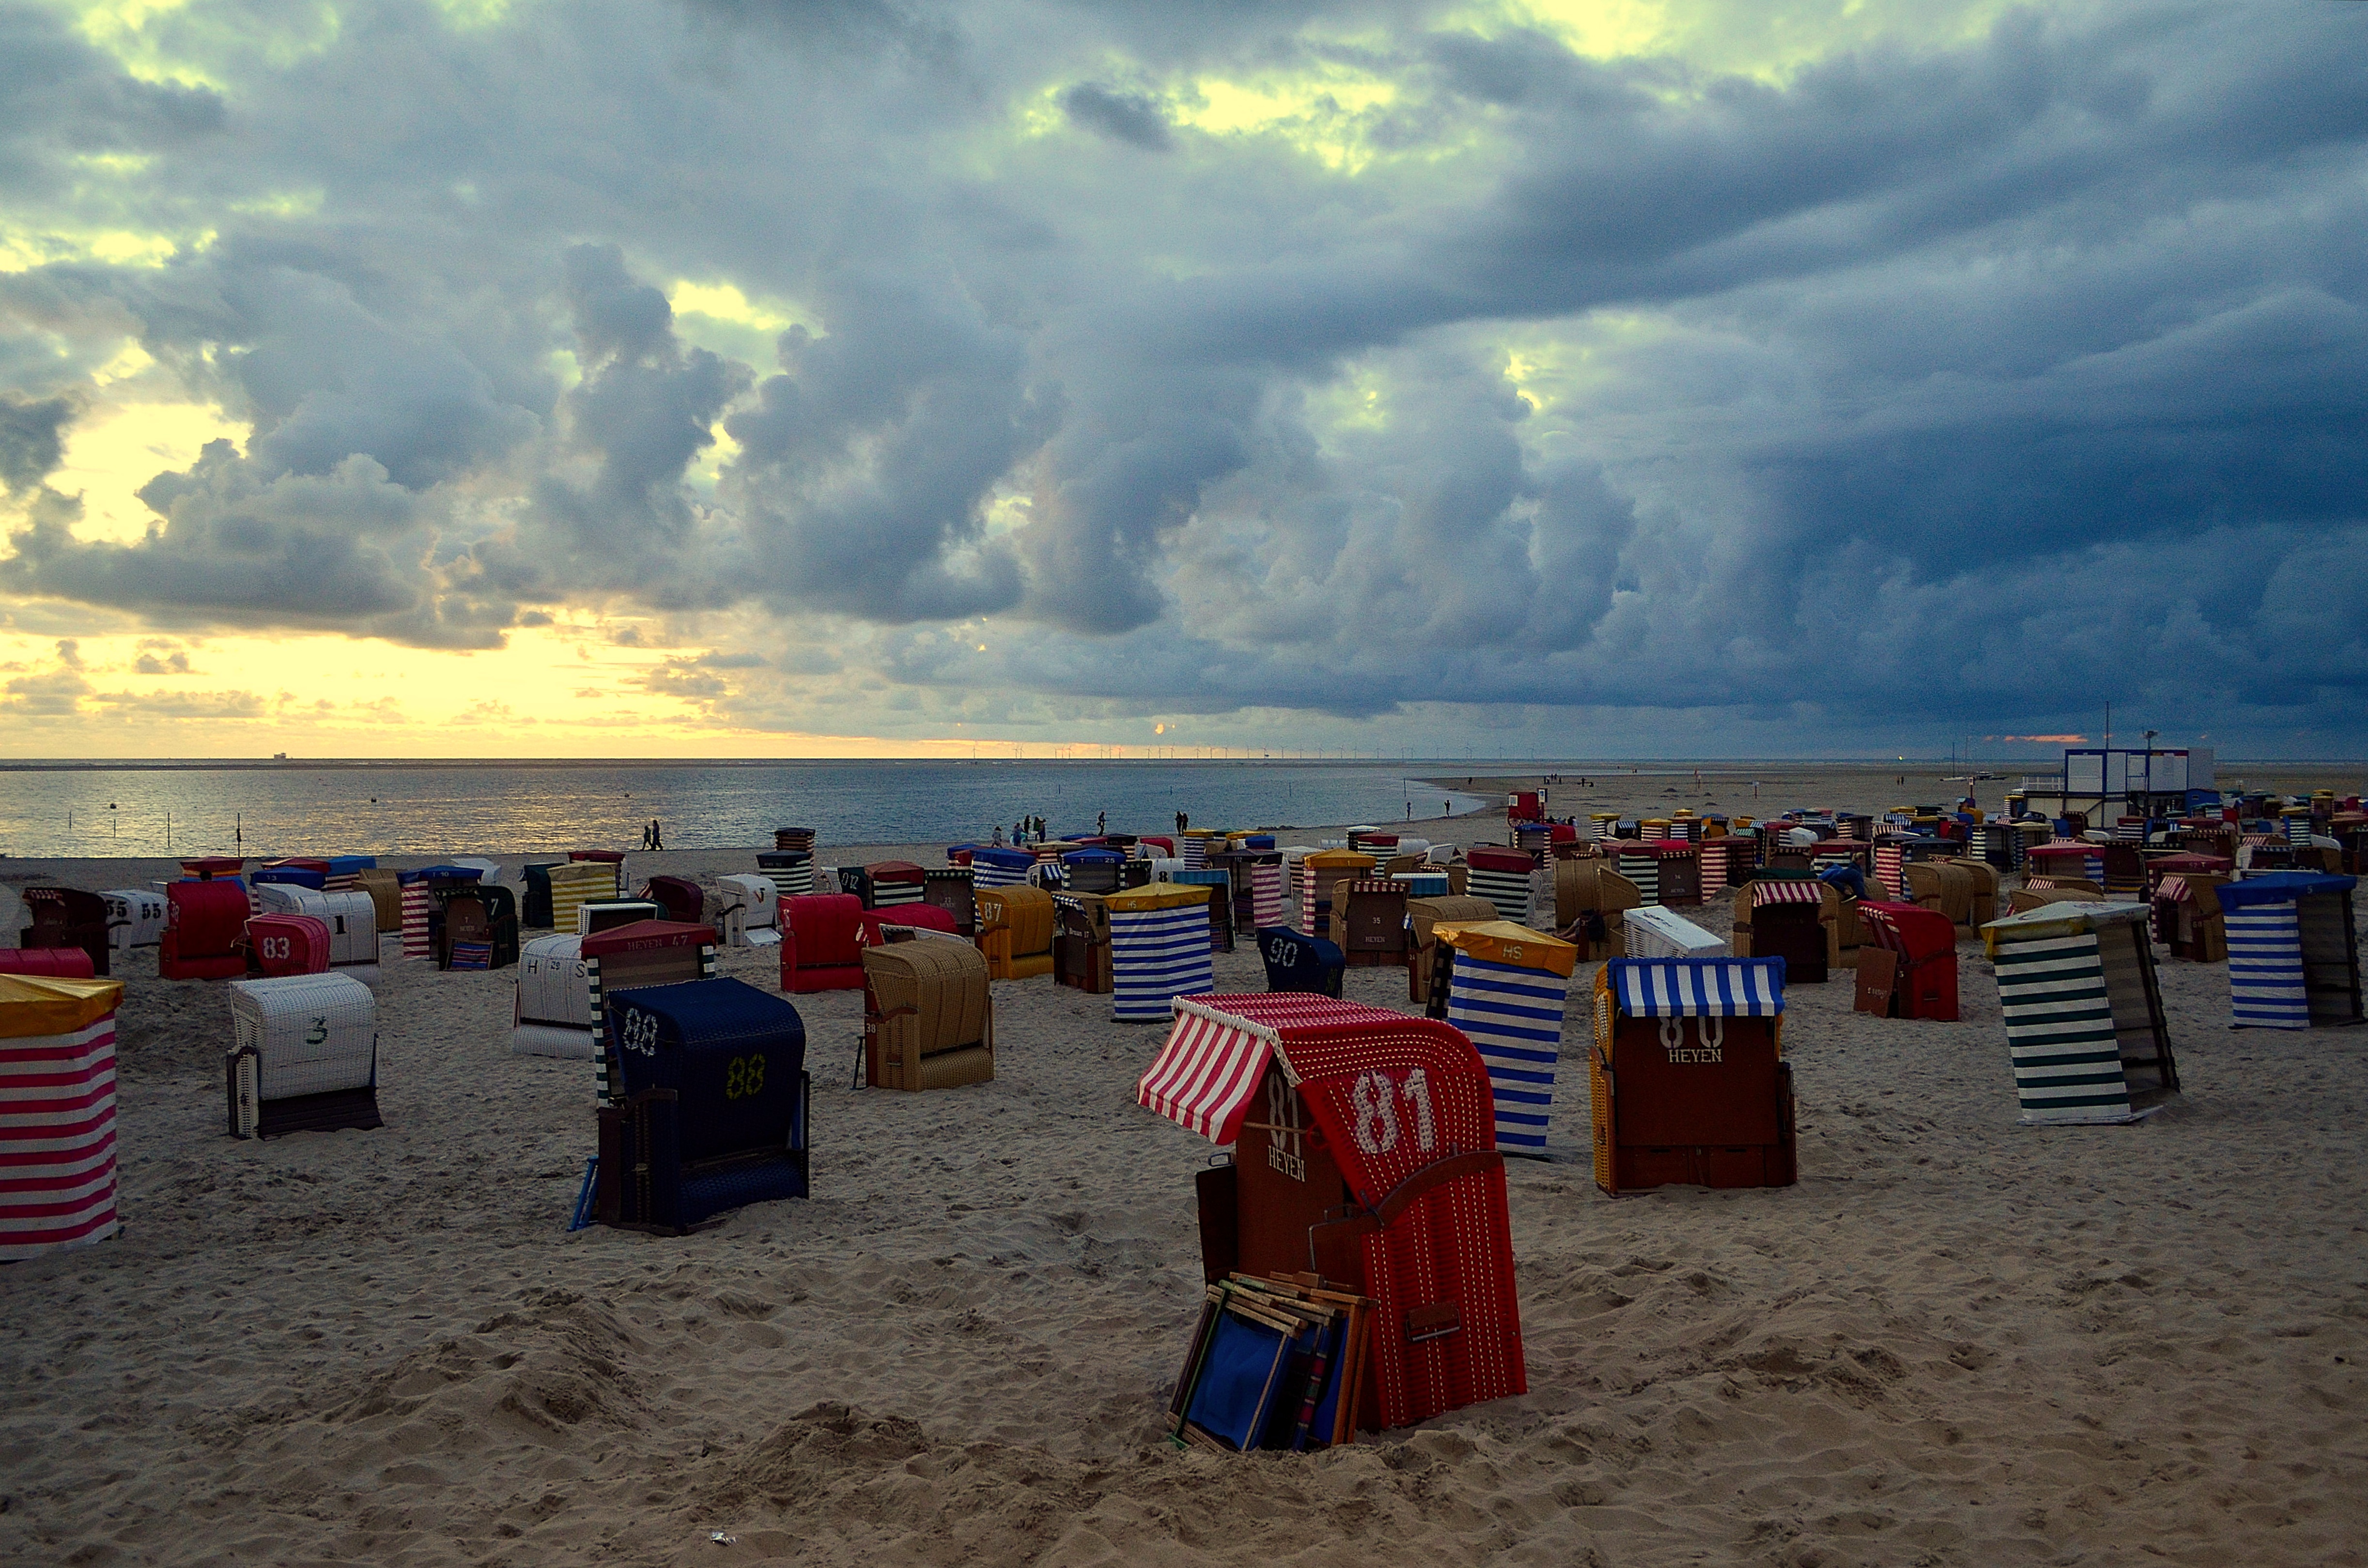
beach, sea, coast, sand, ocean, horizon, shore, vacation, evening, lighting, body of water, mood, borkum, north sea, evening sky, clubs, main beach